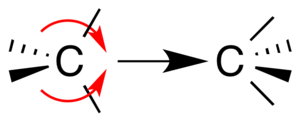
En chimie, la géométrie moléculaire tétraédrique est la géométrie des molécules où un atome central, noté A, est lié à quatre atomes, notés X, aux sommets d'un tétraèdre régulier. Ces composés appartiennent à la classe AX₄E₀ selon la théorie VSEPR.